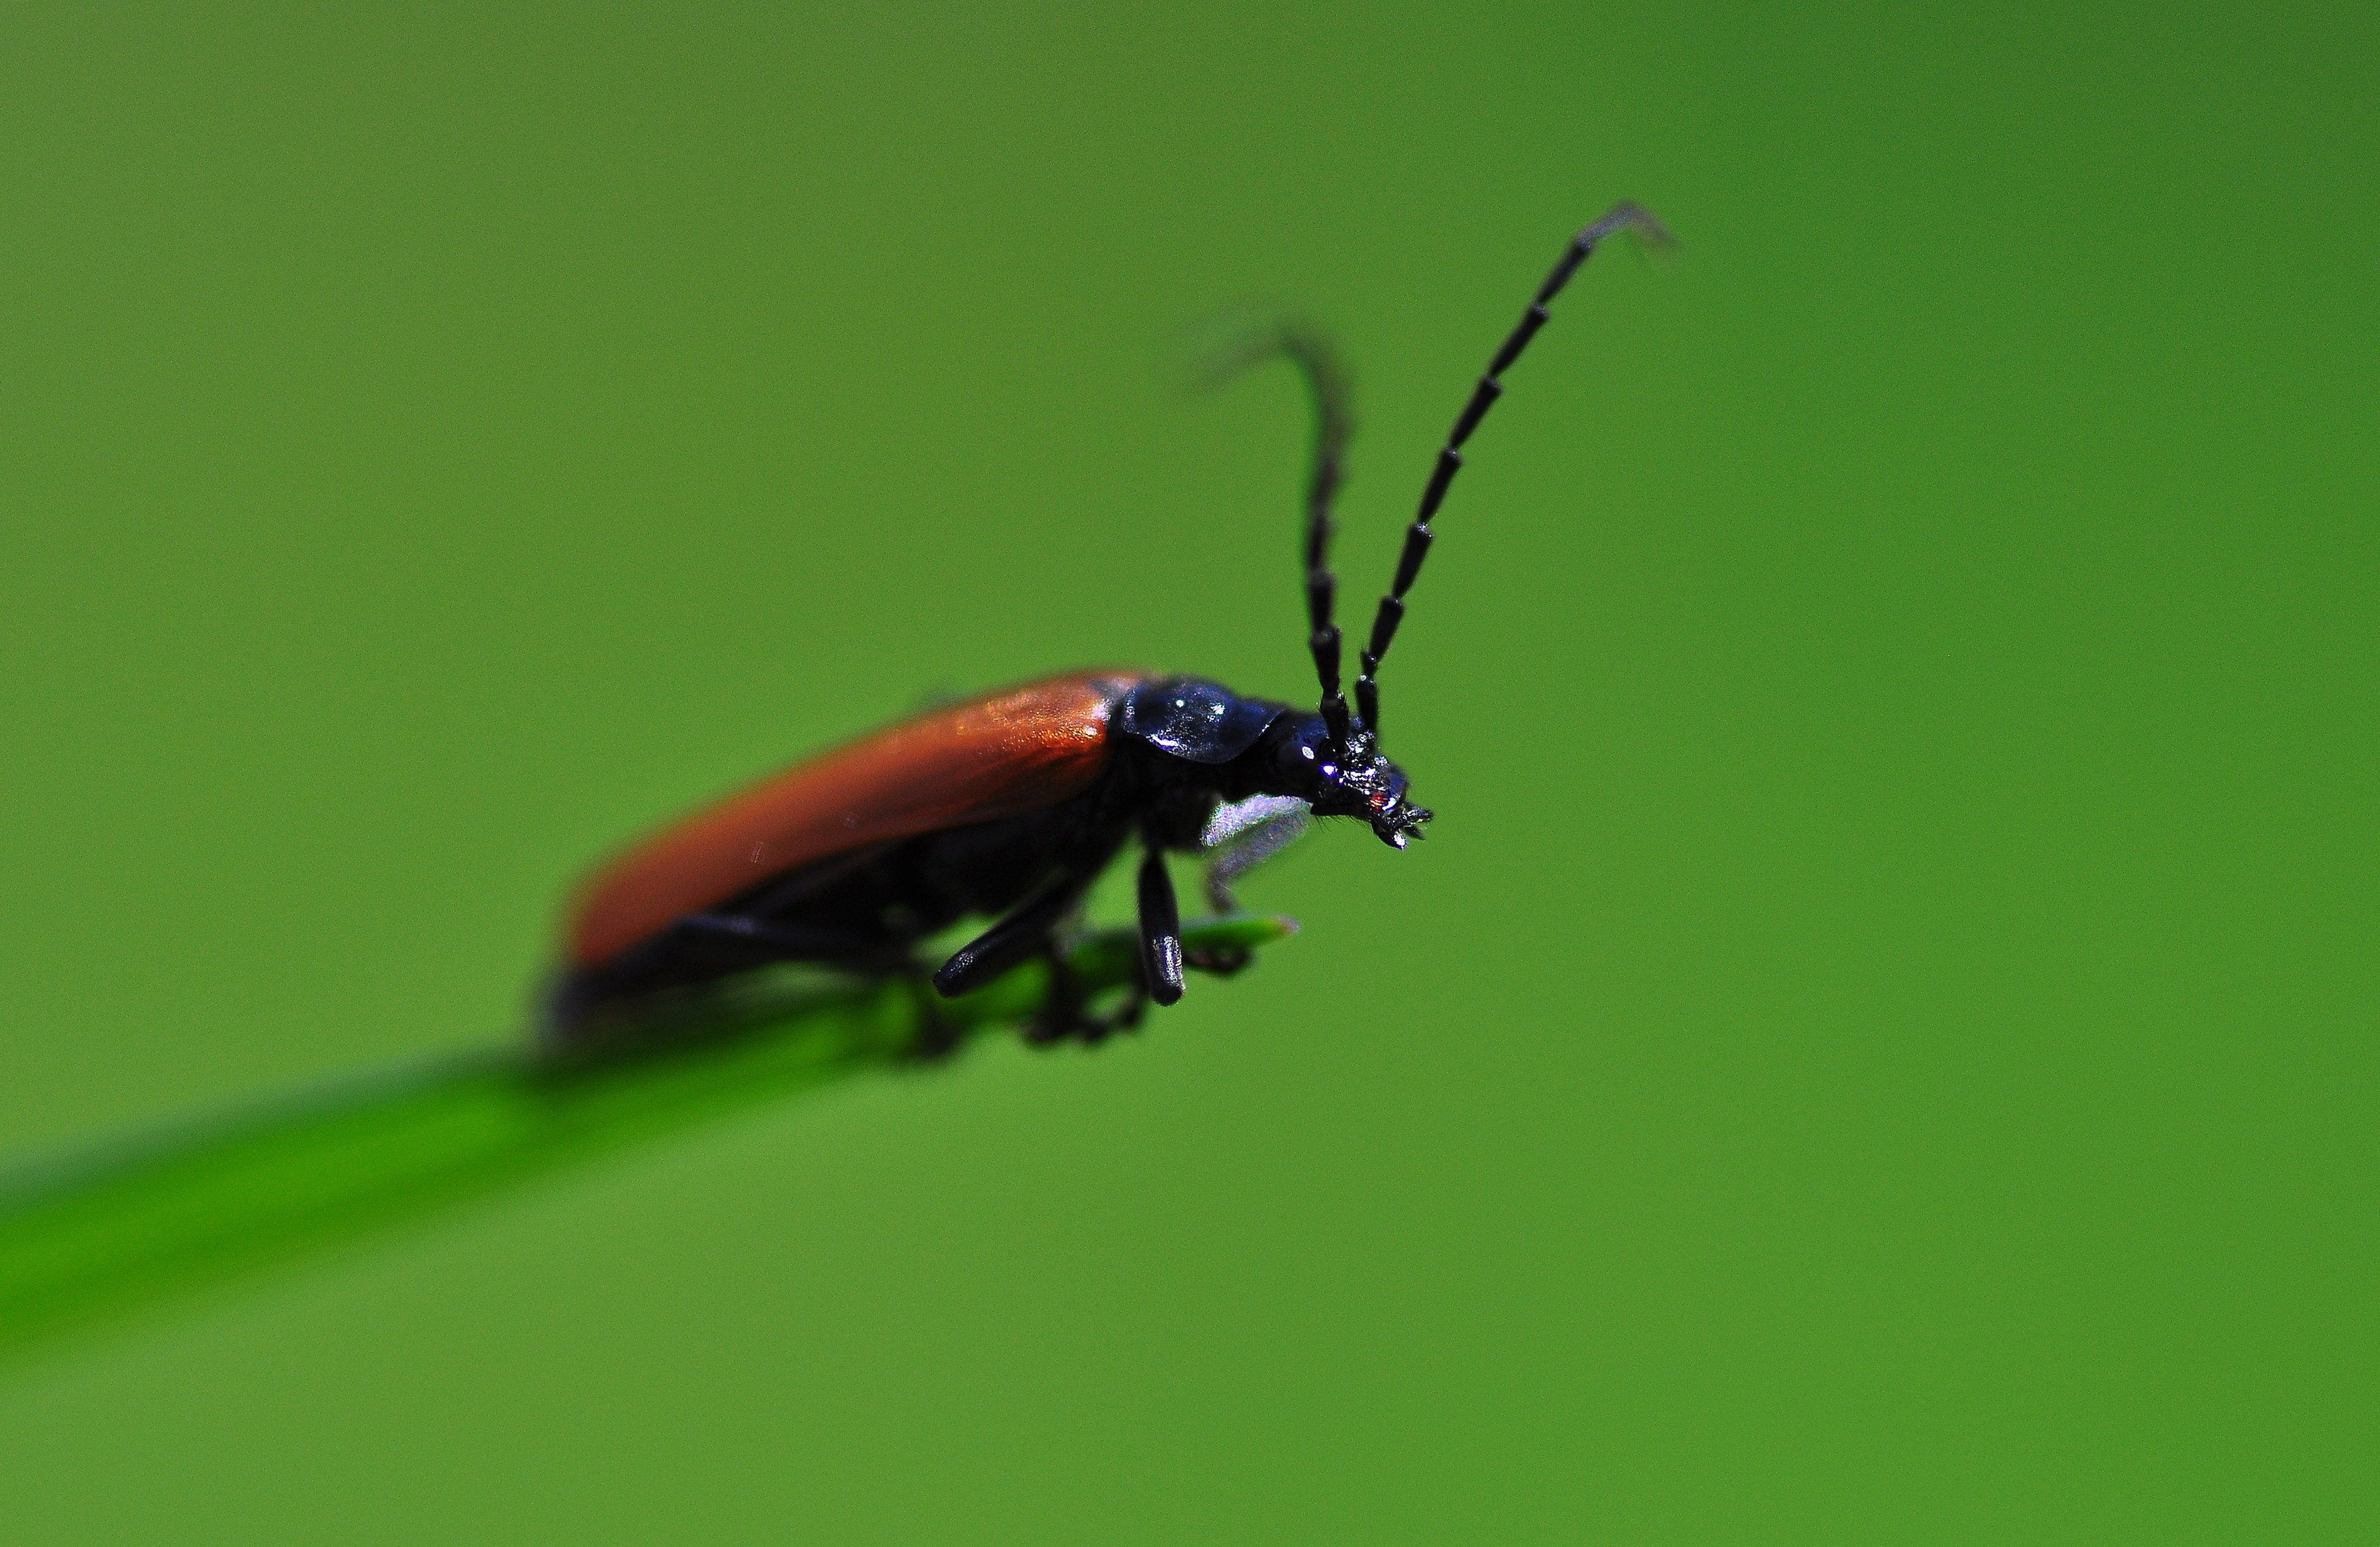
nature, photography, leaf, green, insect, macro, fauna, ladybird, invertebrate, close up, animals, naturaleza, beetle, nikond90, ggl1, gaby1, xovesphoto, animales, gphoto, sigma105mm, macro photography, arthropod, leaf beetle, plant stem